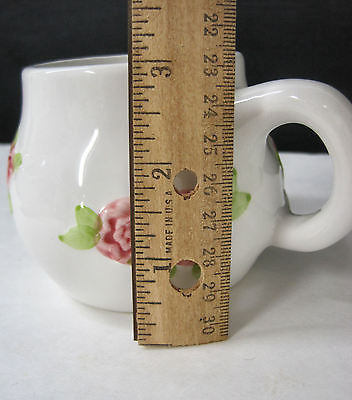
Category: mug